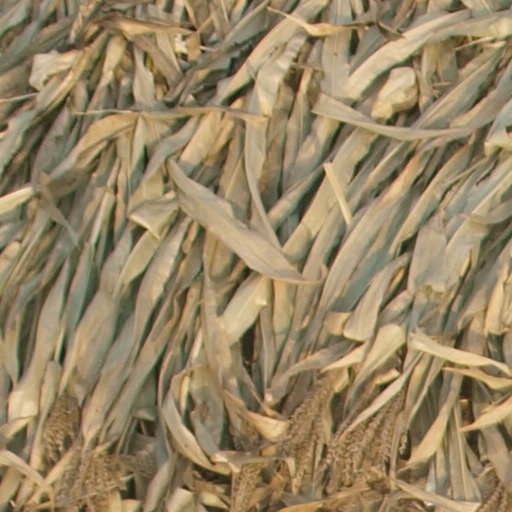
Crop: maize; corn